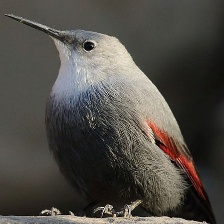
Species: WALL CREAPER
Scientific name: TICHODROMA MURARIA